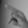
ASL letter: P